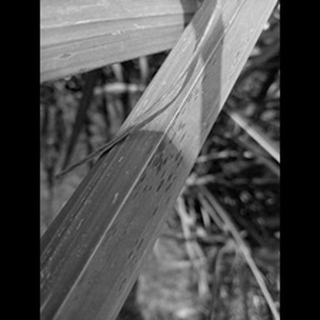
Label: sugarcane_rust